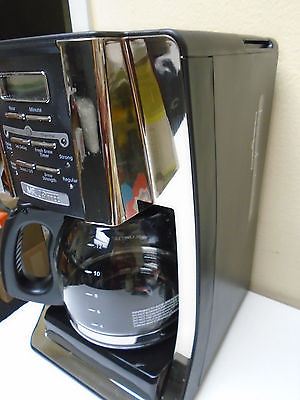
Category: coffee maker